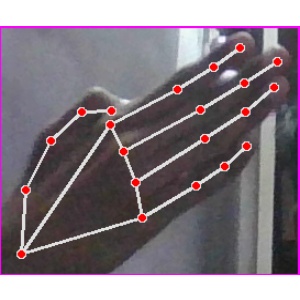
अक्षर: घ